Mor Hananyo Monastery

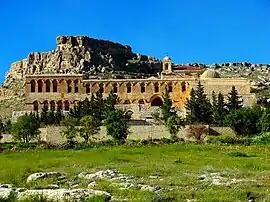

Mor Hananyo Monastery or Monastery of Saint Ananias is an important Syriac Orthodox monastery located five kilometers south east of Mardin, Turkey, in the Syriac cultural region known as Tur Abdin. Mor Hananyo Monastery was the headquarters of the Syriac Orthodox Church from until 1932.